Jack Riewoldt

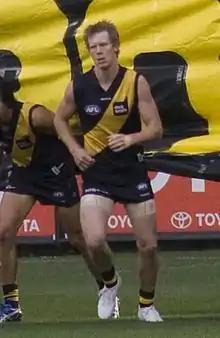
Riewoldt enters the MCG in round 4, 2009

Riewoldt opened a season in Richmond's best-22 for the first time in season 2009, playing against 's in the clubs' round 1 match-up. In the first seven rounds of the season he booted seven goals, before missing the club's rounds 8 and 9 matches. He returned with two goals against in round 10, before adding three more in round 11 against the . Over the nine games following his absence he would score 20 goals, besting his season total from the year before. Included in this run was a six-goal performance in Richmond's round 17 victory over Essendon. Riewoldt was lauded by The Age's Jake Niall that week for his "footy smarts" and marking ability. He did not miss another game that season, finishing with 20 matches played and a team-second 32 goals. He also placed eighth in the club's best and fairest count.